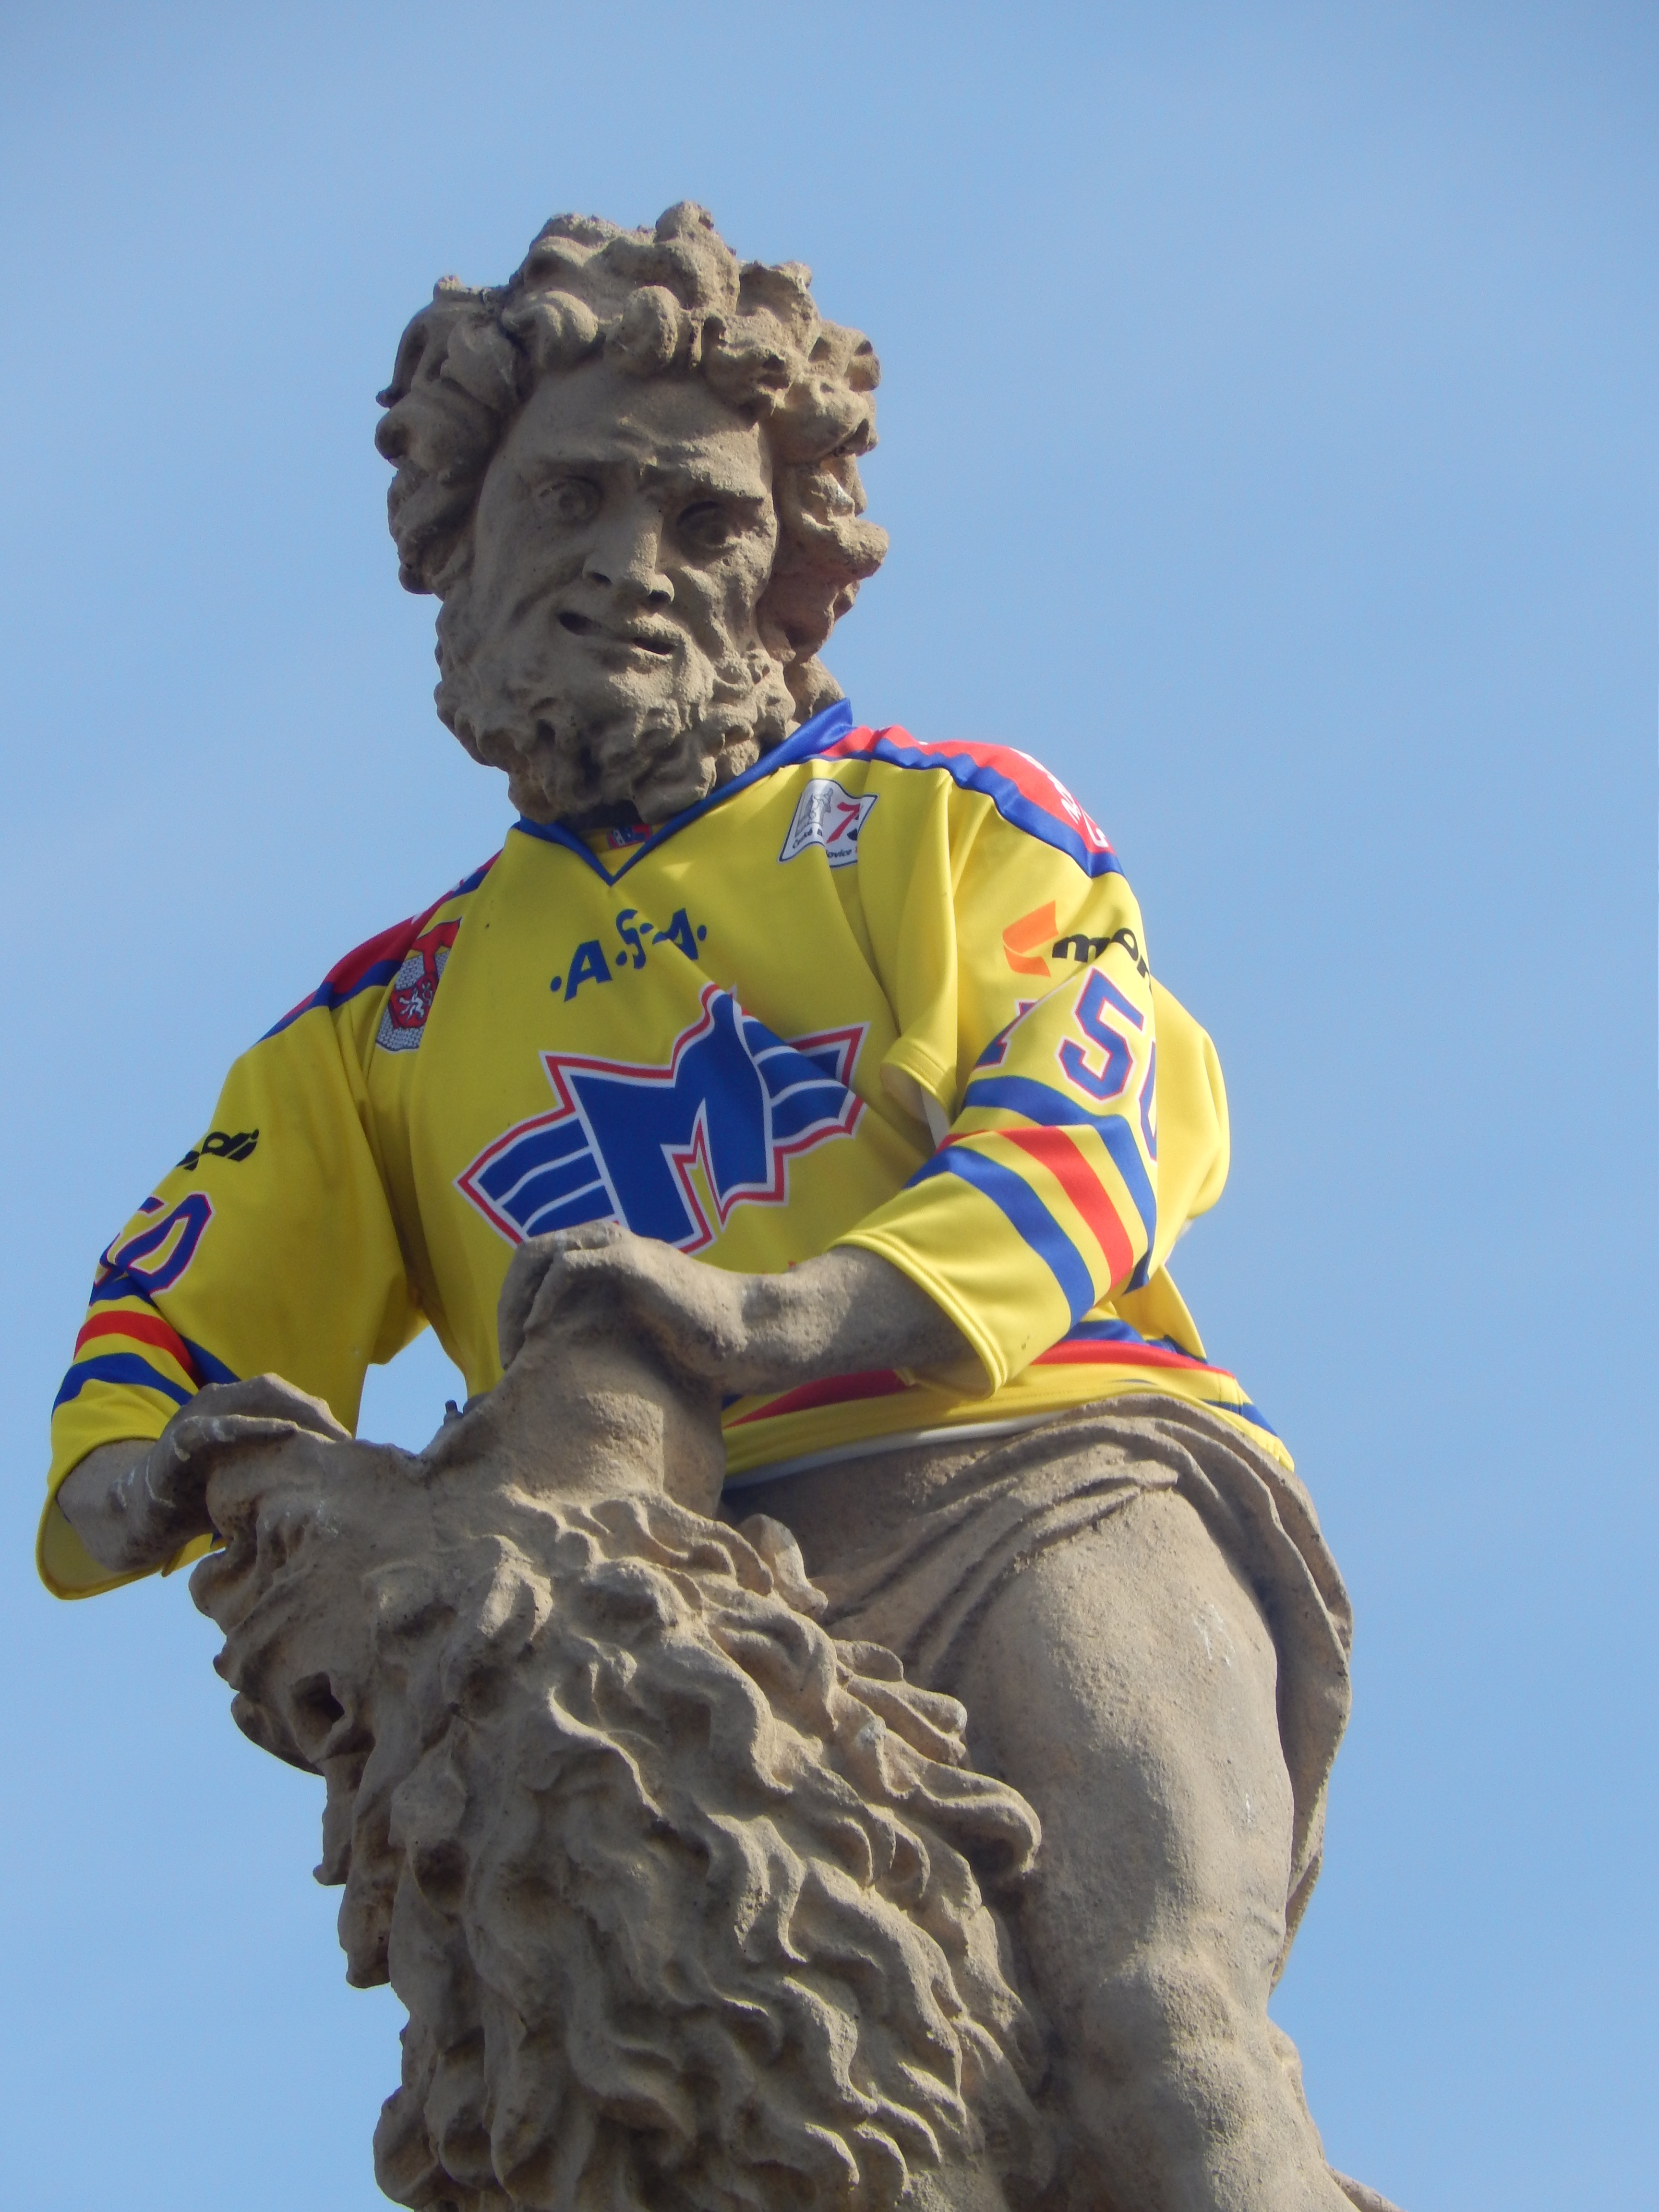
monument, statue, sculpture, art, temple, fountain, czech, bud jovice